Transitional fossil

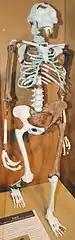
"A. afarensis" - walking posture

"Archaeopteryx" is a genus of theropod dinosaur closely related to the birds. Since the late 19th century, it has been accepted by palaeontologists, and celebrated in lay reference works, as being the oldest known bird, though a study in 2011 has cast doubt on this assessment, suggesting instead that it is a non-avialan dinosaur closely related to the origin of birds.